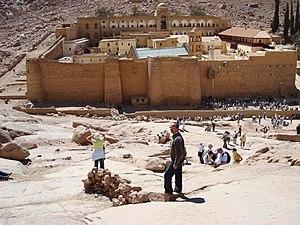
La viticulture en Égypte, si elle n'est pas la plus ancienne du monde, est celle sur laquelle nous possédons le plus de renseignements. Sous les pharaons, les fouilles menées dans les tombeaux de la période prédynastique jusqu'à l'Égypte gréco-romaine, ont donné des renseignements précieux sur la vigne et son type de conduite en hautain, l'implantation des vignobles dans le delta du Nil jusque dans les oasis, la façon de vinifier, etc.